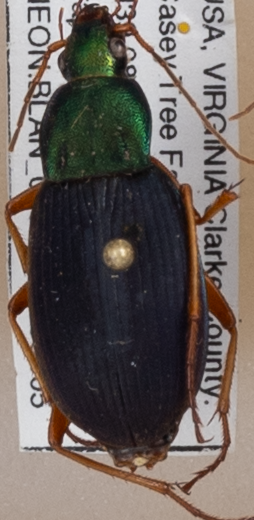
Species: Chlaenius aestivus
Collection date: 2018-06-05
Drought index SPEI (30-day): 2.09
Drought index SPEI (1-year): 0.748
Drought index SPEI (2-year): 0.9